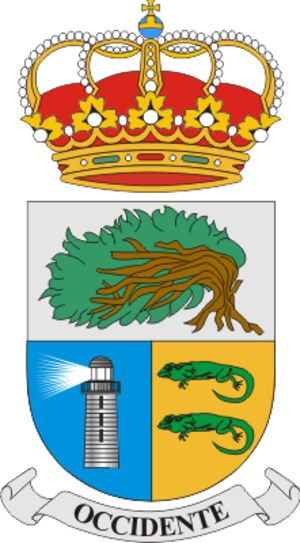
La Frontera est une commune de la communauté autonome des Îles Canaries en Espagne. Elle est située au nord-ouest de l'île d'El Hierro dans la province de Santa Cruz de Tenerife.